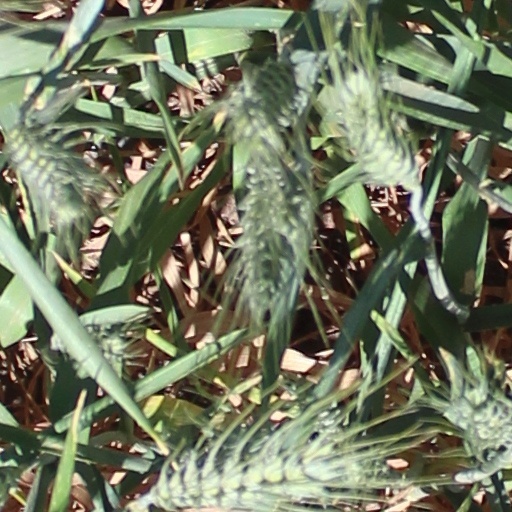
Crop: wheat